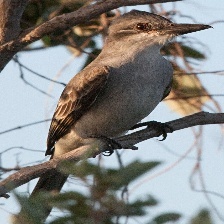
Species: GRAY KINGBIRD
Scientific name: TYRANNUS DOMINICENSIS